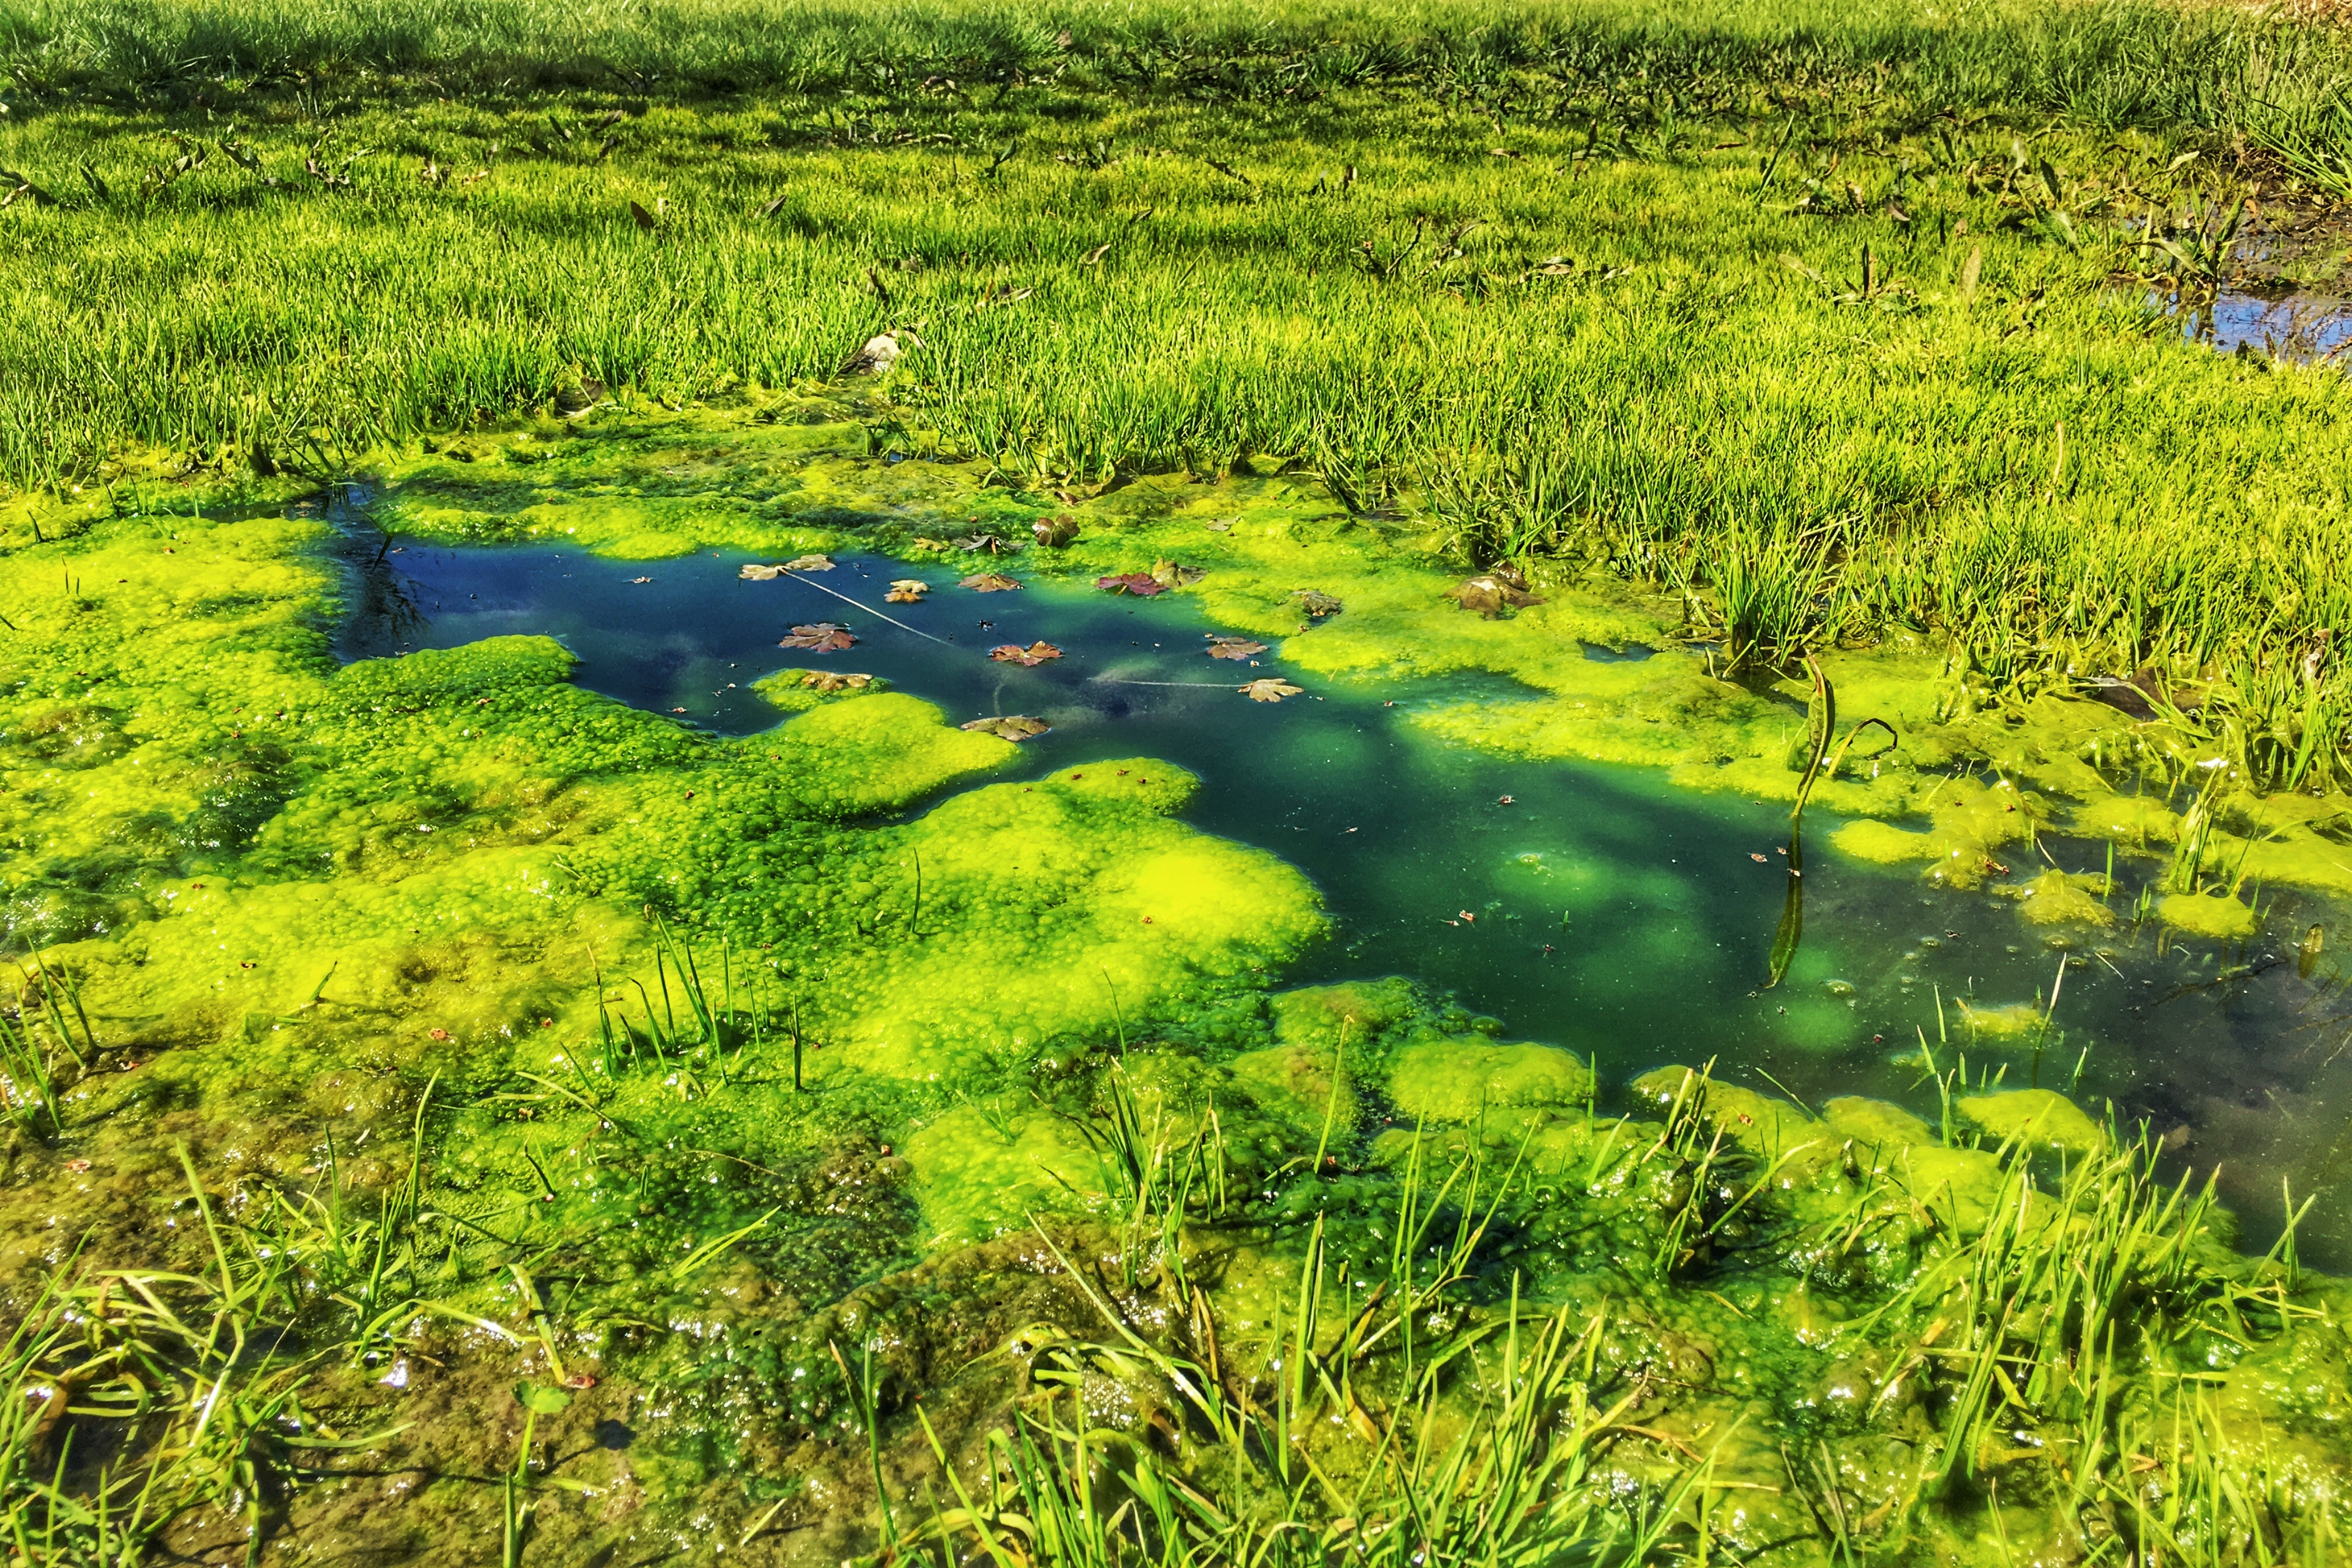
water, nature, grass, marsh, swamp, plant, field, lawn, meadow, prairie, flower, pond, environment, stream, green, pasture, natural, plain, wildflower, outdoors, earth, grassland, vegetation, wetland, bog, plateau, woodland, habitat, ecosystem, tundra, paddy field, natural environment, geographical feature, grass family